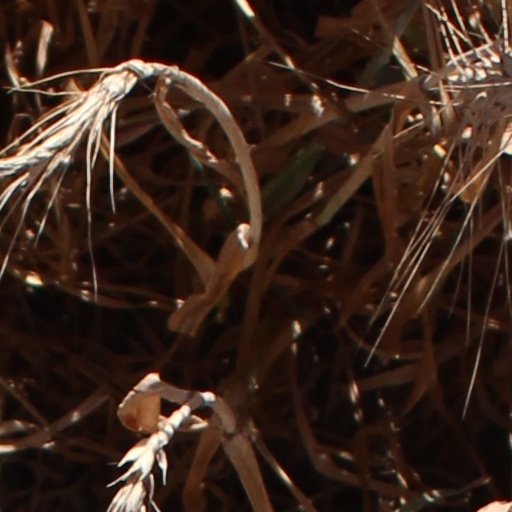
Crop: wheat